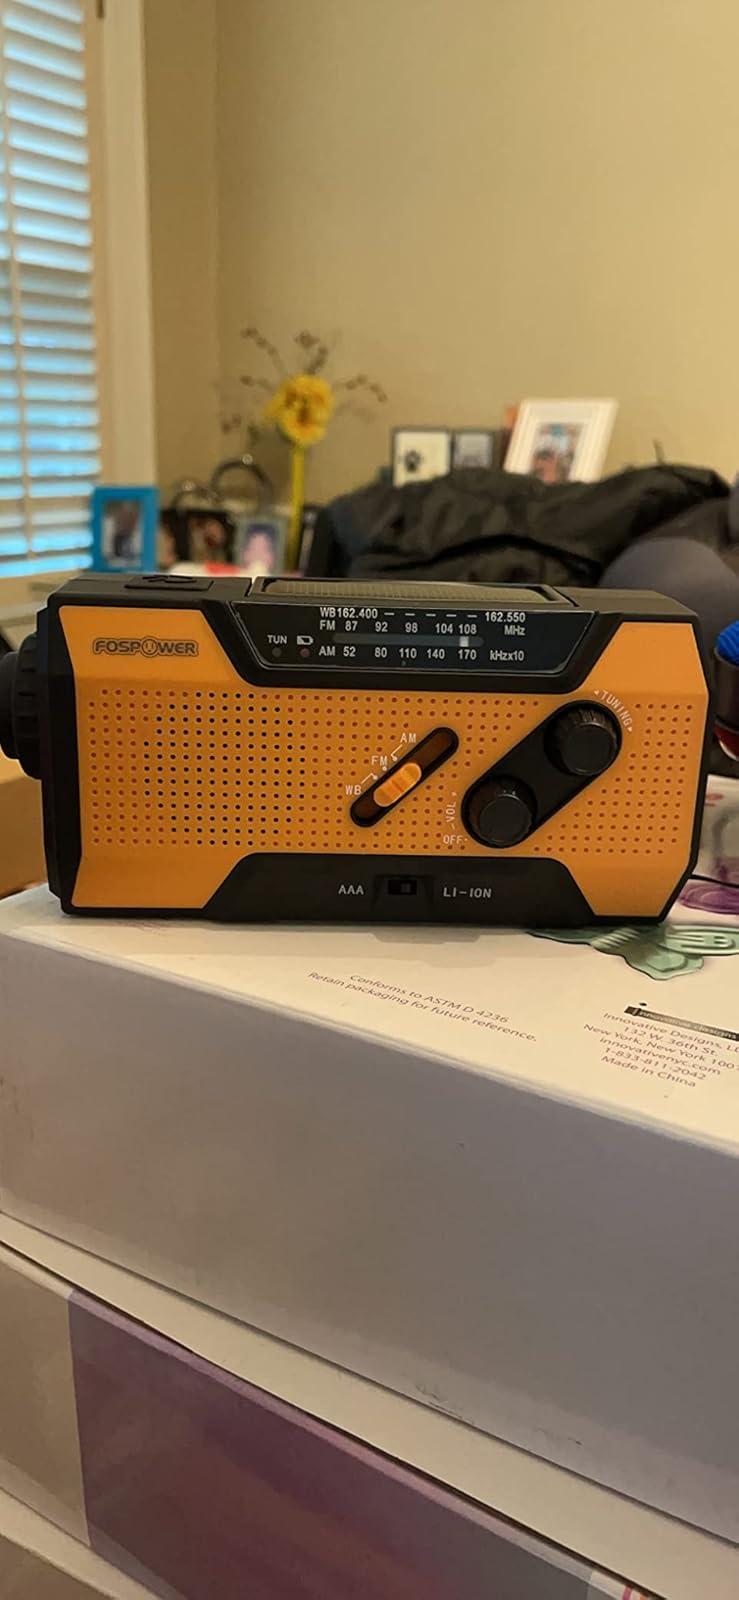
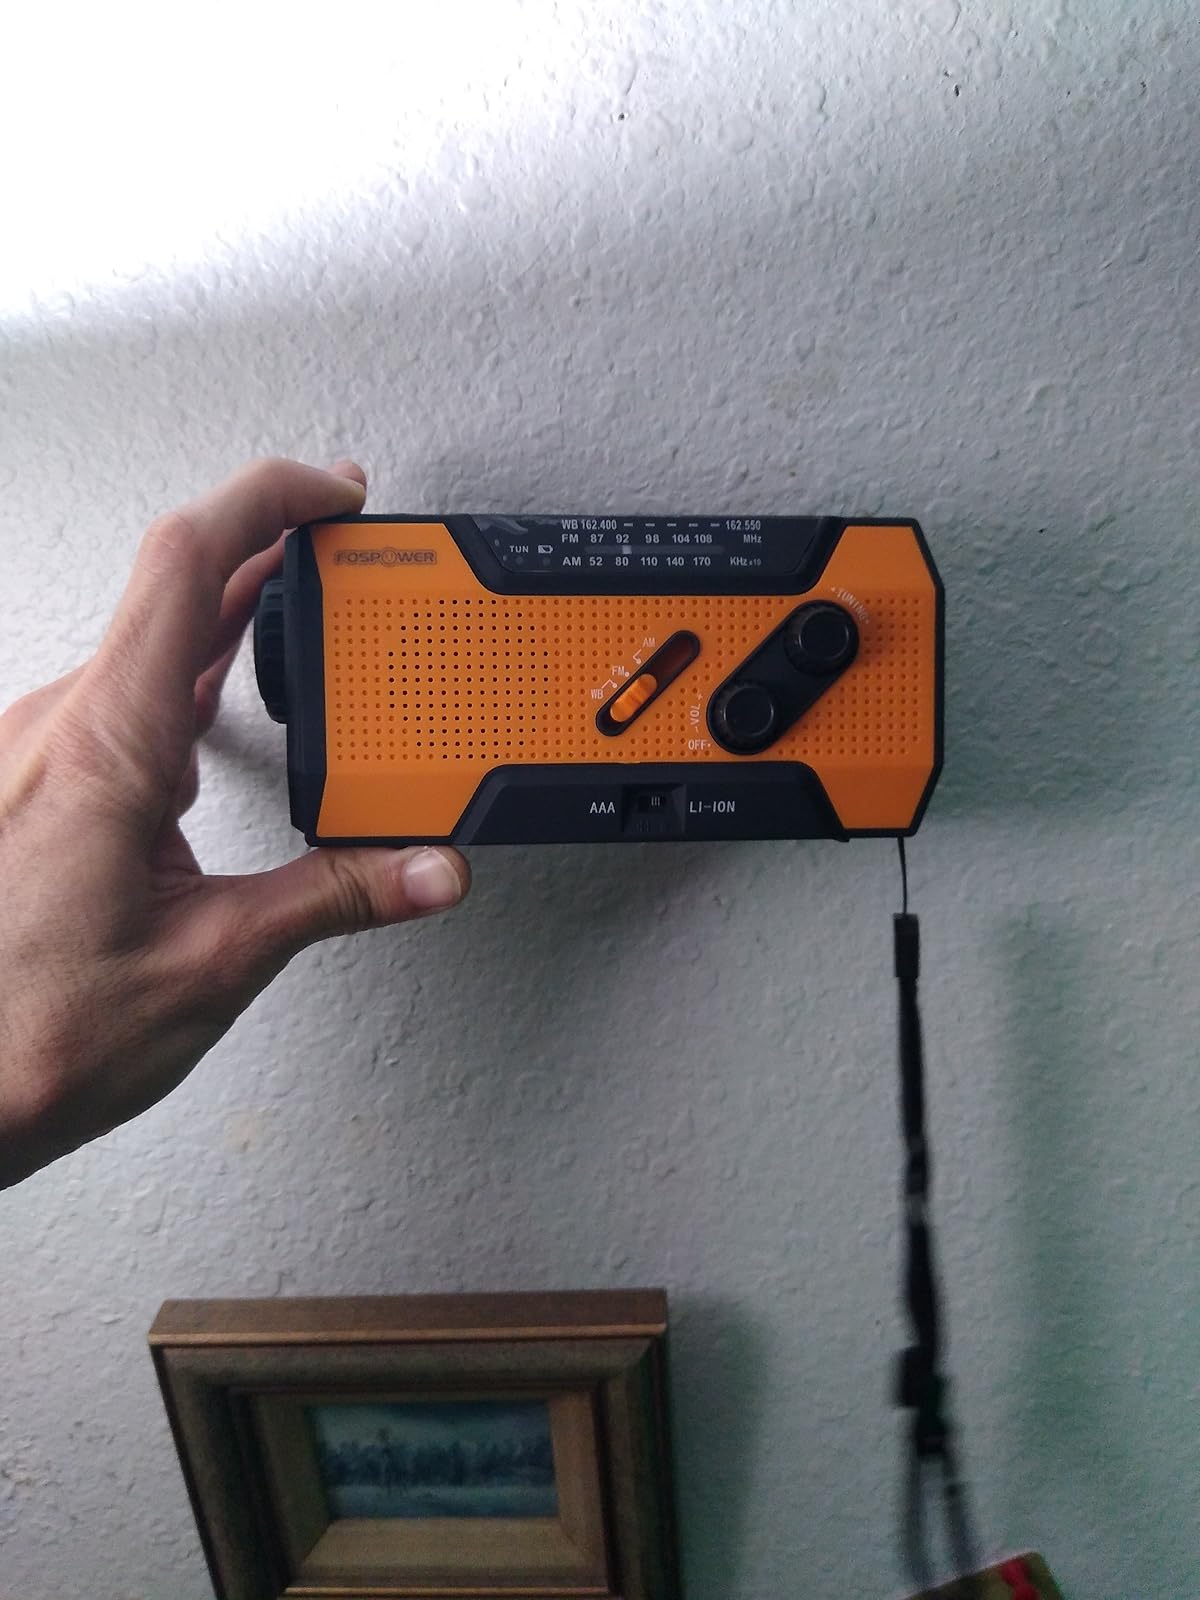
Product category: radio
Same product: yes